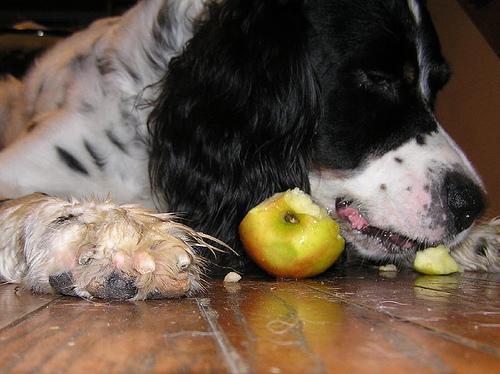
English_setter